SinB

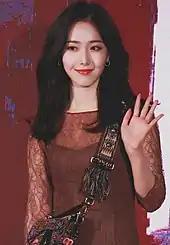
SinB in 2019

On January 15, 2015, SinB debuted as a member of South Korean girl group GFriend with the release of their debut album "Season of Glass". On August 26, 2016, SinB released "Confession" for the soundtrack of "Cinderella with Four Knights".